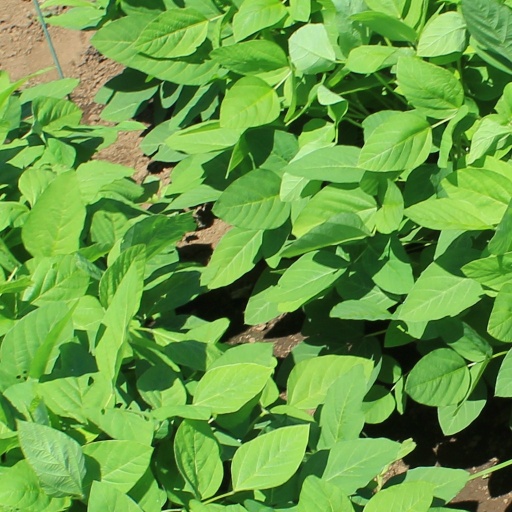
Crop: soybean